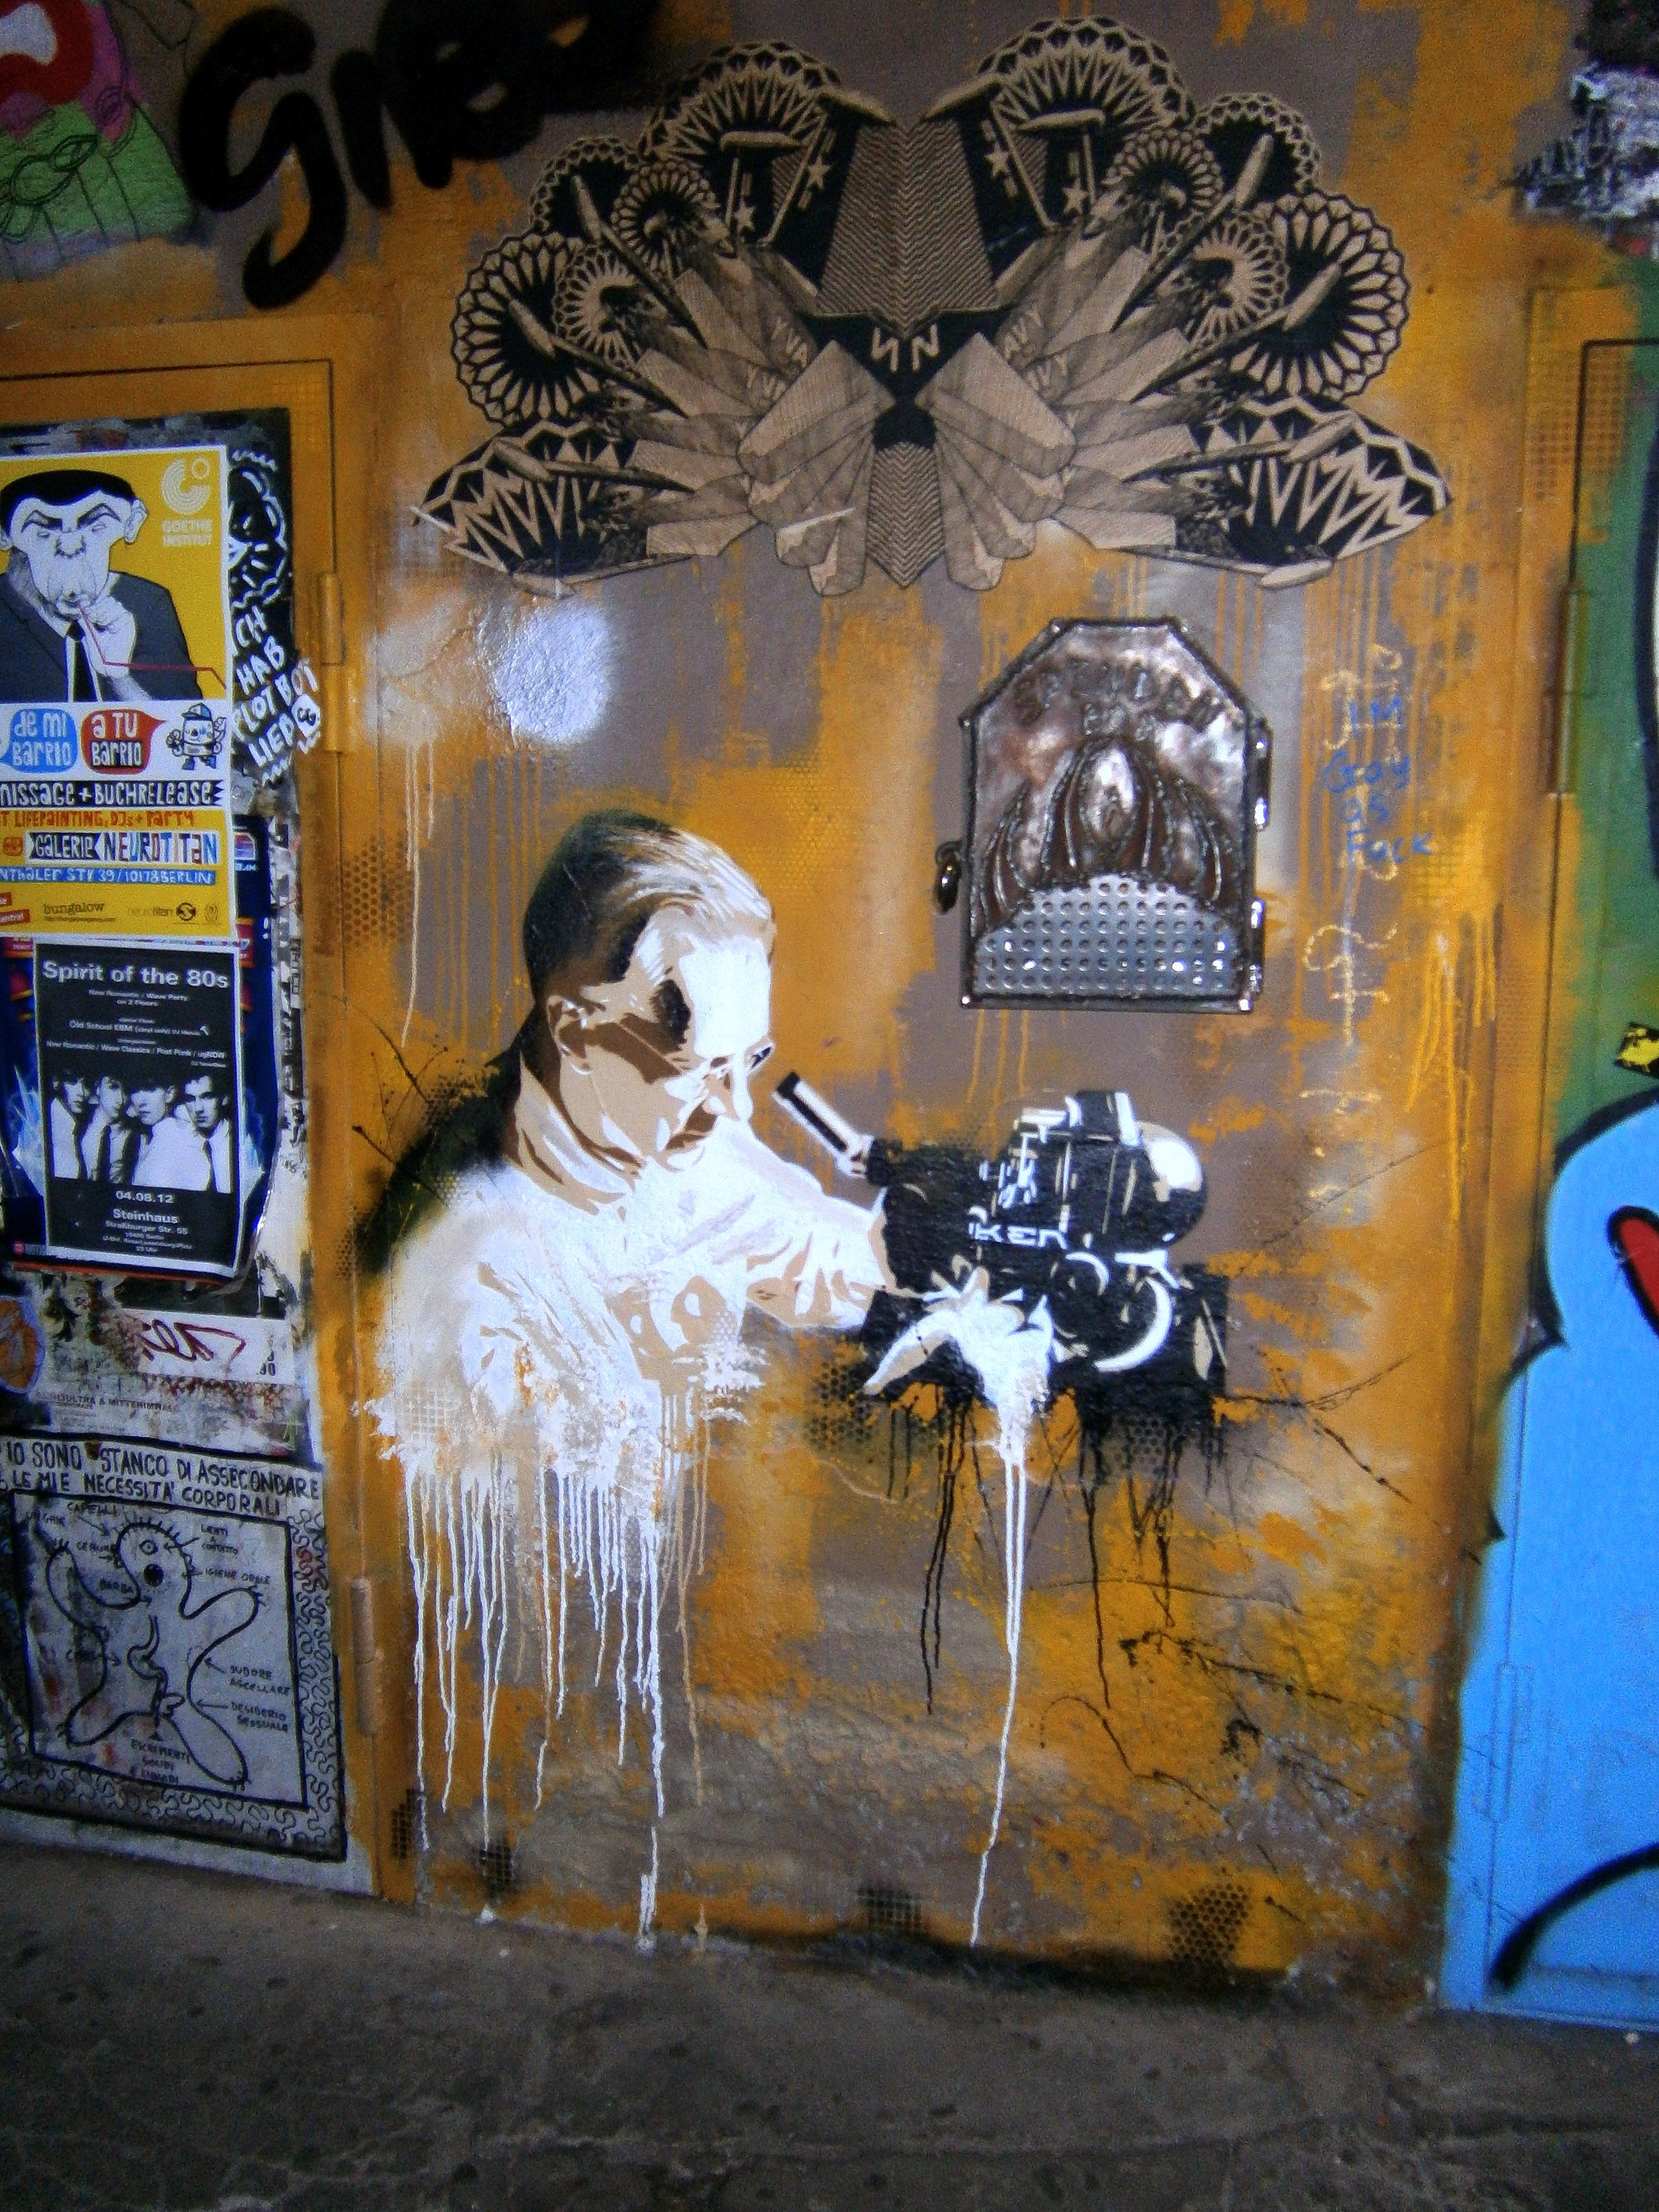
man, road, street, wall, spray, color, craft, graffiti, artwork, painting, street art, research, art, creativity, mural, image, murals, artfully, modern art, sprayer, appeal, researchers